Sky position (RA, Dec in degrees): 196.682, 20.257
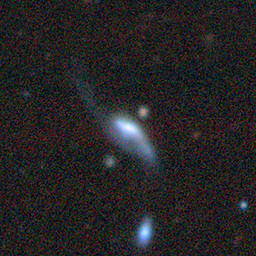
Galaxy morphology: Disturbed Galaxies